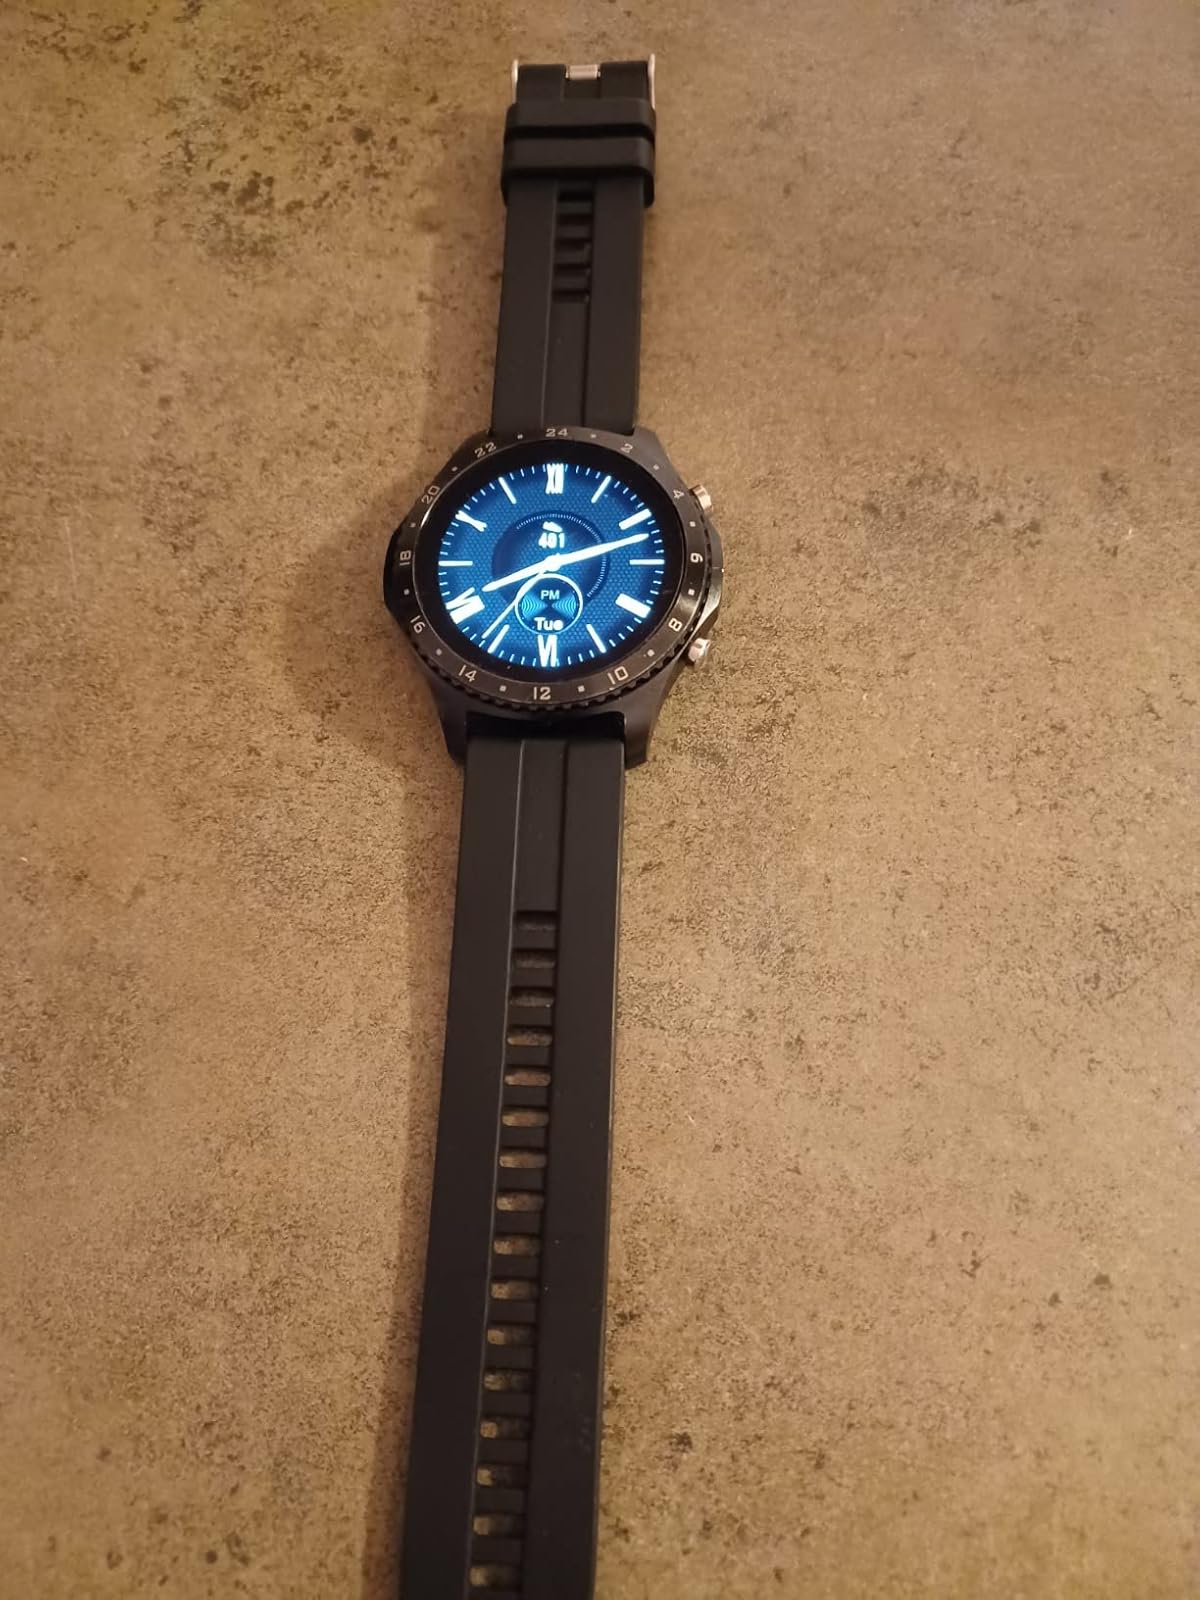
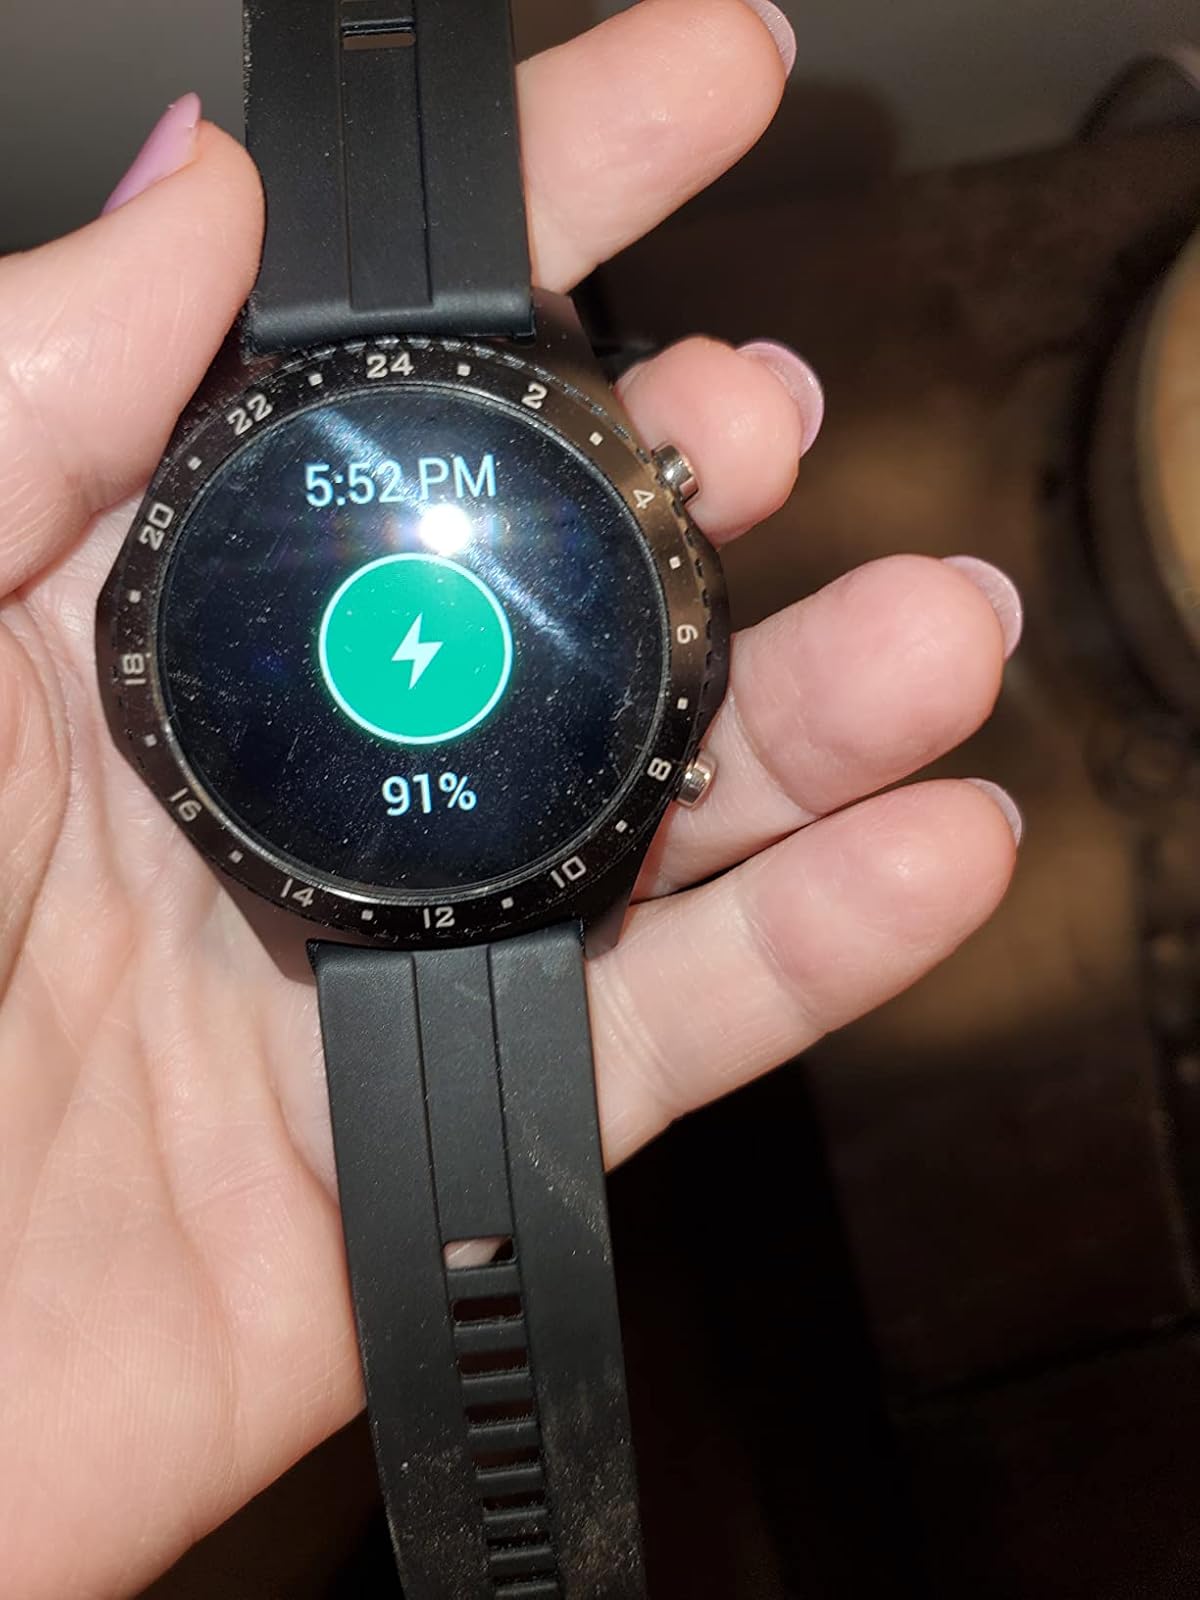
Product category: smartwatch
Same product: yes